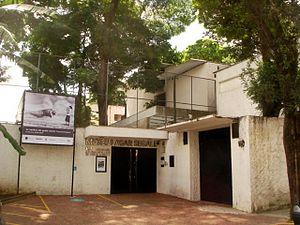
Lasar Segall ou Lazar Segall est un peintre et sculpteur brésilien d'origine lituanienne né à Vilno en 1891 et mort à São Paulo en 1957.